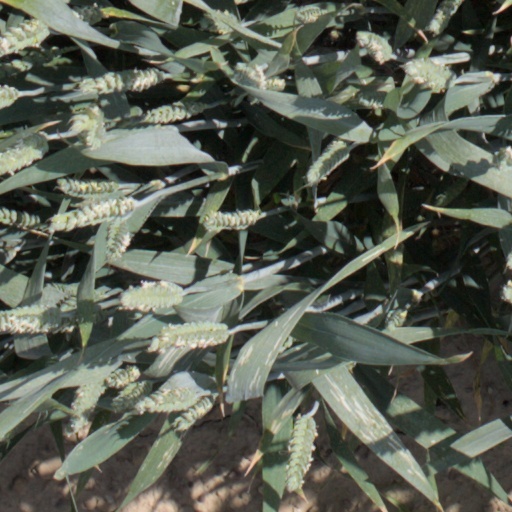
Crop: wheat